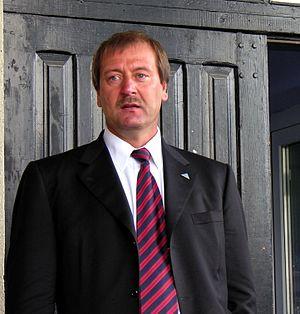
Viktor Uspaskich, né le 24 juillet 1959 à Urdoma, est un homme d'affaires et homme politique lituanien.